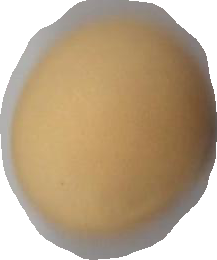
Variety: Grobogan